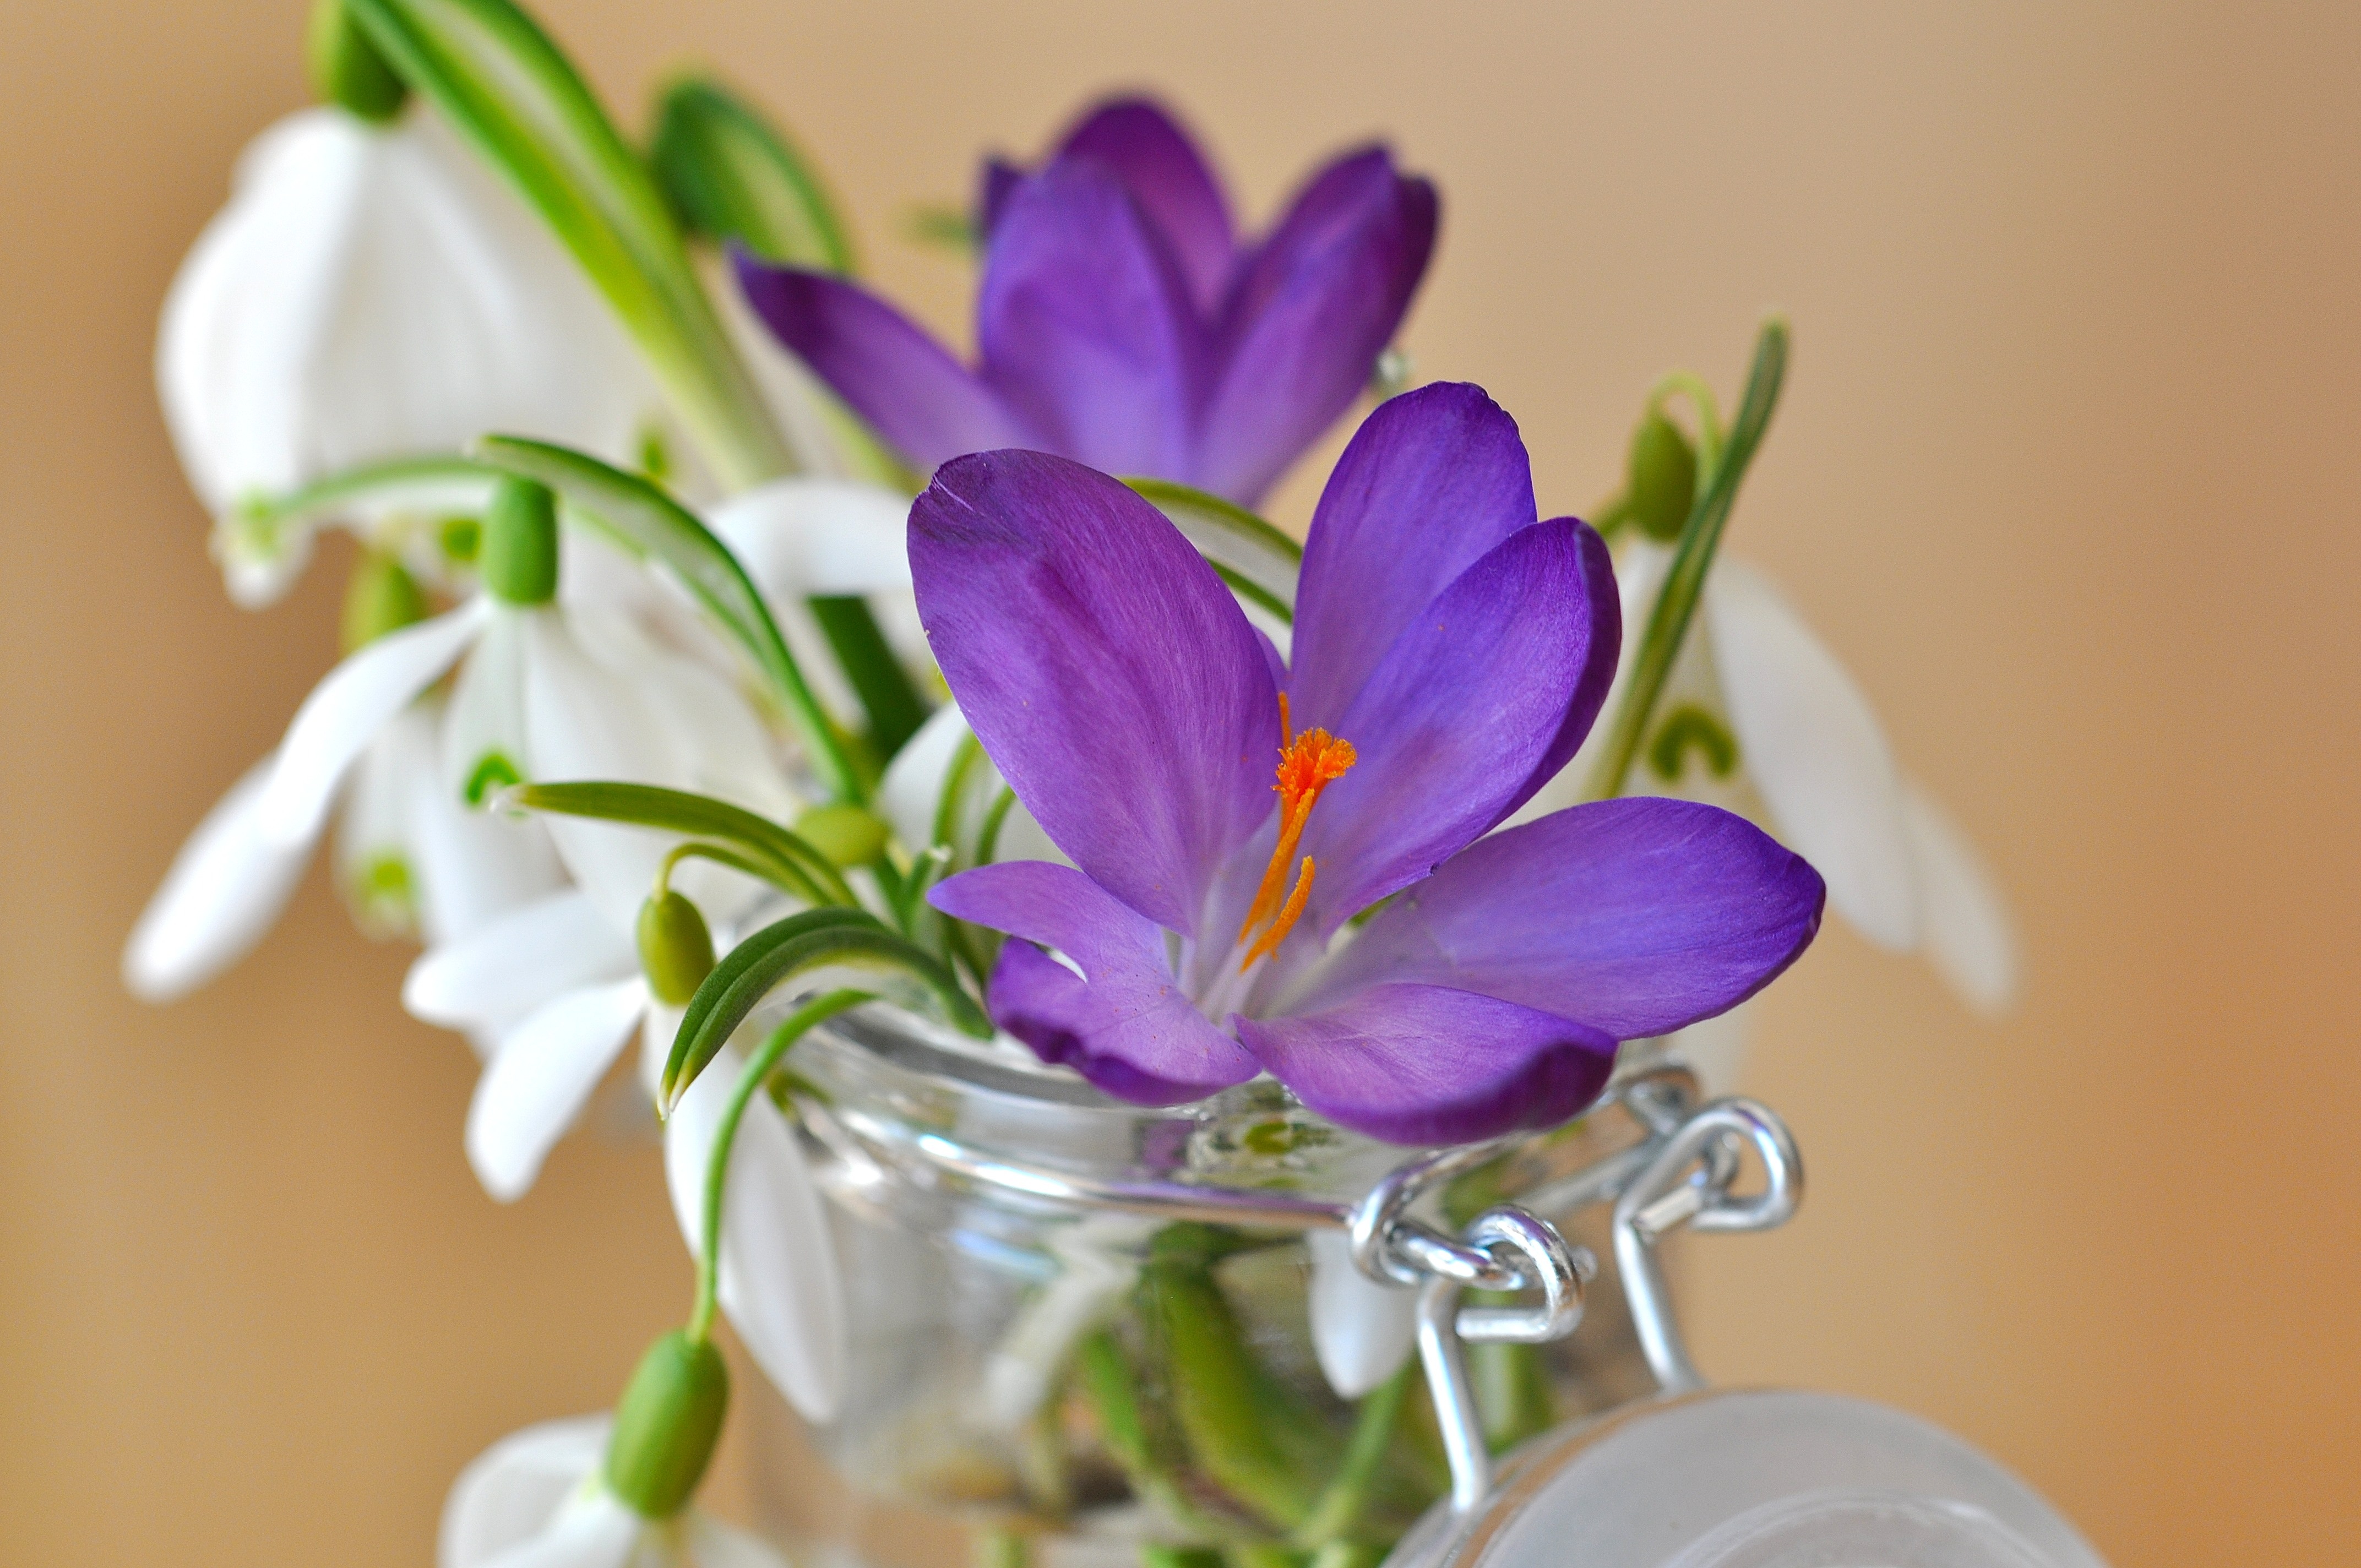
blossom, plant, white, flower, purple, petal, bloom, spring, close, flora, flowers, violet, crocus, snowdrop, floristry, spring flowers, early bloomer, macro photography, flowering plant, signs of spring, lily of the valley, flower bouquet, cut flowers, floral design, land plant, flower arranging